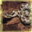
Label: snake